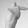
ASL letter: T